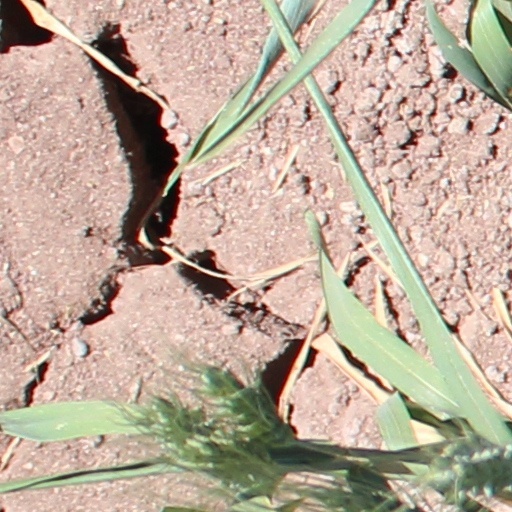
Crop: wheat